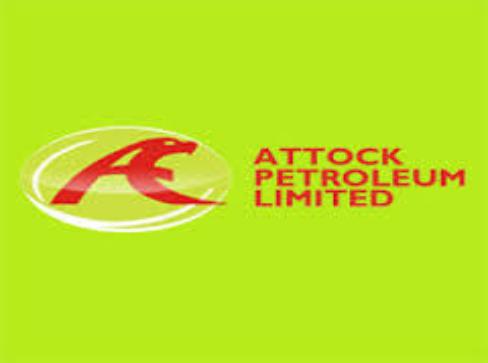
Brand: Attock Petroleum
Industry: Others